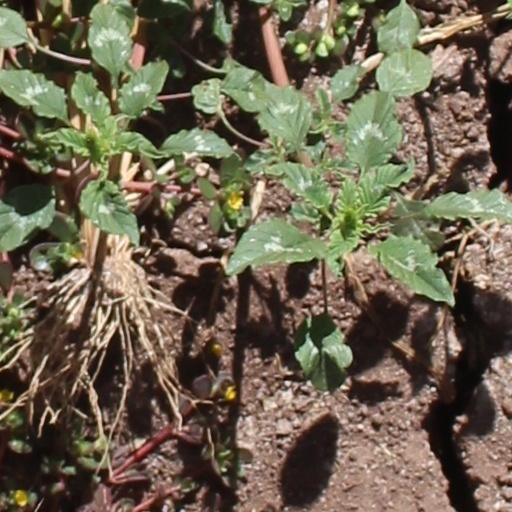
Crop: wheat